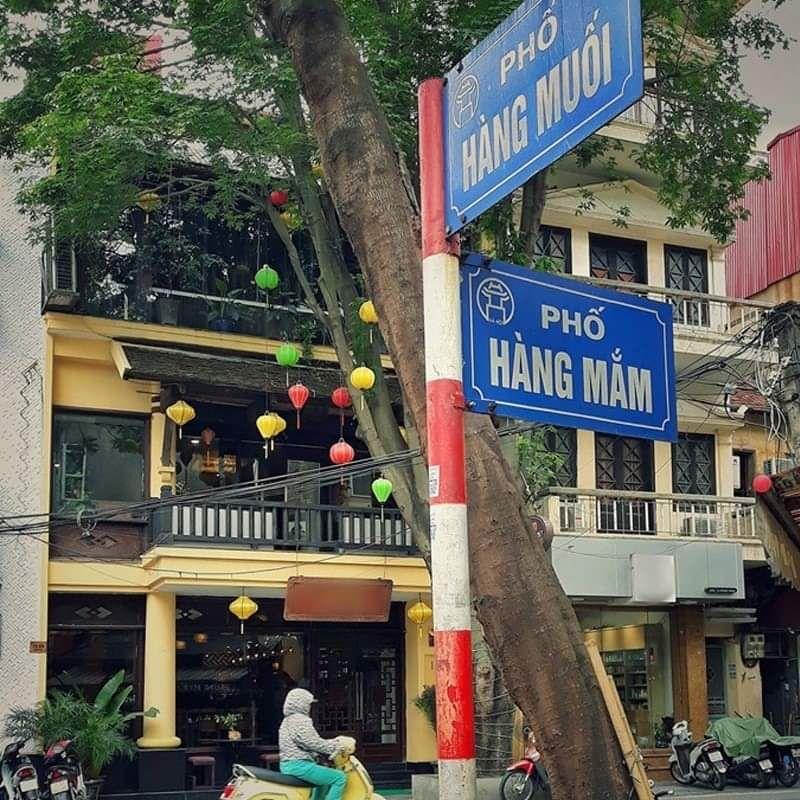
đây là khung cảnh xuất hiện ở trên một con phố